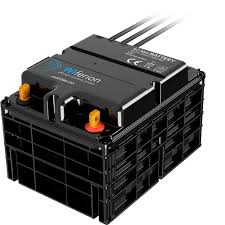
Waste category: battery